Aerodrums

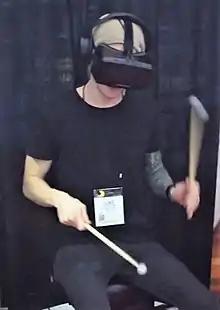
Aerodrums VR as demonstrated at the winter 2016 NAMM Show

Aerodrums is a set of virtual drum controllers that allows a drummer to play without requiring a physical drum kit. It has the advantage that it can be used in quiet settings such as in a family home or close to neighbours, as no residual noise is produced.